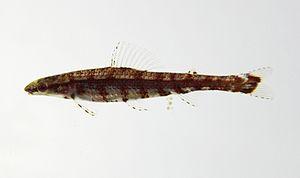
Crenuchidae forment une famille de poissons d'eau douce appartenant à l'ordre des Characiformes. Cette famille regroupe 12 genres. Les Crenuchidae ou dard de sable d'Amérique du Sud regroupes 12 genres comprennent environ 74 espèces, bien que plusieurs espèces sont non décrites. Ces poissons sont relativement petits et proviennent de l'Est du Panama et de l'Amérique du Sud les deux sous-familles ont déjà été inclus dans la famille Characidae, et ont été placés dans une famille séparée par Buckup, 1998. En 1993 Buckup a révisé tous les genres, sauf les Characidium.
Ammocryptocharax est un genre de poissons téléostéens de la famille des Crenuchidae et de l'ordre des Characiformes.